Wentworth, Quebec

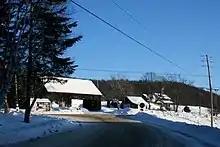
Louisa

The township is in the foothills of the Laurentian Mountains, not exceeding above sea level, with a rocky, sandy, gravelly soil that is not conducive to agriculture. However, much of the land was cleared by early Irish settlers for farming and there remains small pockets of pastures along the Dalesville River, especially in the Glen and around the town centre. It is dotted with many lakes, such as Curran, Black, McDougall, Rainbow, and most notably Lake Louisa—the largest lake in the Regional County. These lakes attract many cottage vacationers and fishing enthusiasts.